The Clock (1917 film)

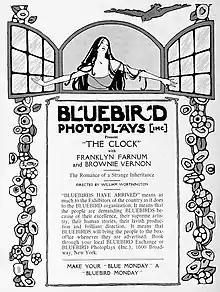
Ad from The Motion Picture Weekly

The Clock is a 1917 American silent comedy film directed by William Worthington and starring Franklyn Farnum, Agnes Vernon and Frank Whitson.